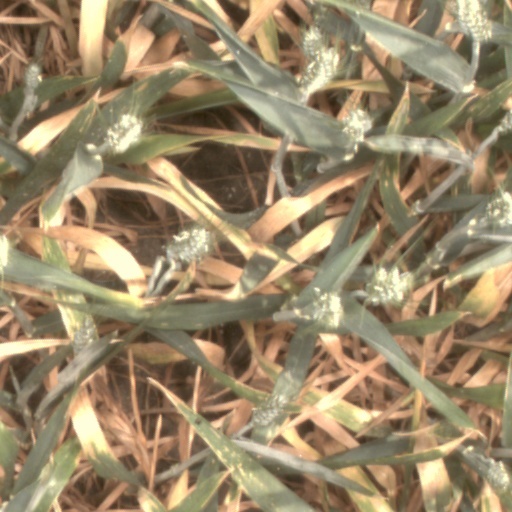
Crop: wheat